Impeachment of Dilma Rousseff

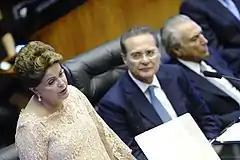
Rousseff speaking to a joint session of the National Congress at her presidential inauguration, 1 January 2015. Behind her are Senate president Renan Calheiros, and Vice President Michel Temer.

Graft allegedly occurred during Rousseff's term as chair of the board of directors of the state-owned energy company Petrobras between 2003 and 2010. In February 2014, an investigation by the Federal Police, codenamed Operation Car Wash, put Petrobras at the center of "what may be the largest corruption scandal in Brazil's history". On 14 November 2014, police raids in six Brazilian states brought in several prominent Brazilian politicians and businessmen, including some Petrobras directors, who were investigated for "suspicious" contracts worth $22 billion. Further investigation also found offshore accounts and art collections held by those involved in the controversy.